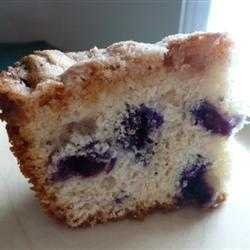
Label: Blueberry